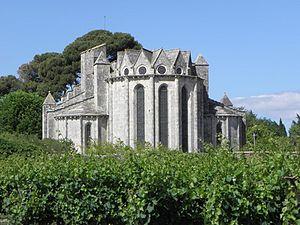
Chevet de l'abbatiale de Vignogoul en Pignan (34).
Le canton de Pignan est un canton français situé dans le département de l'Hérault et la région Occitanie.